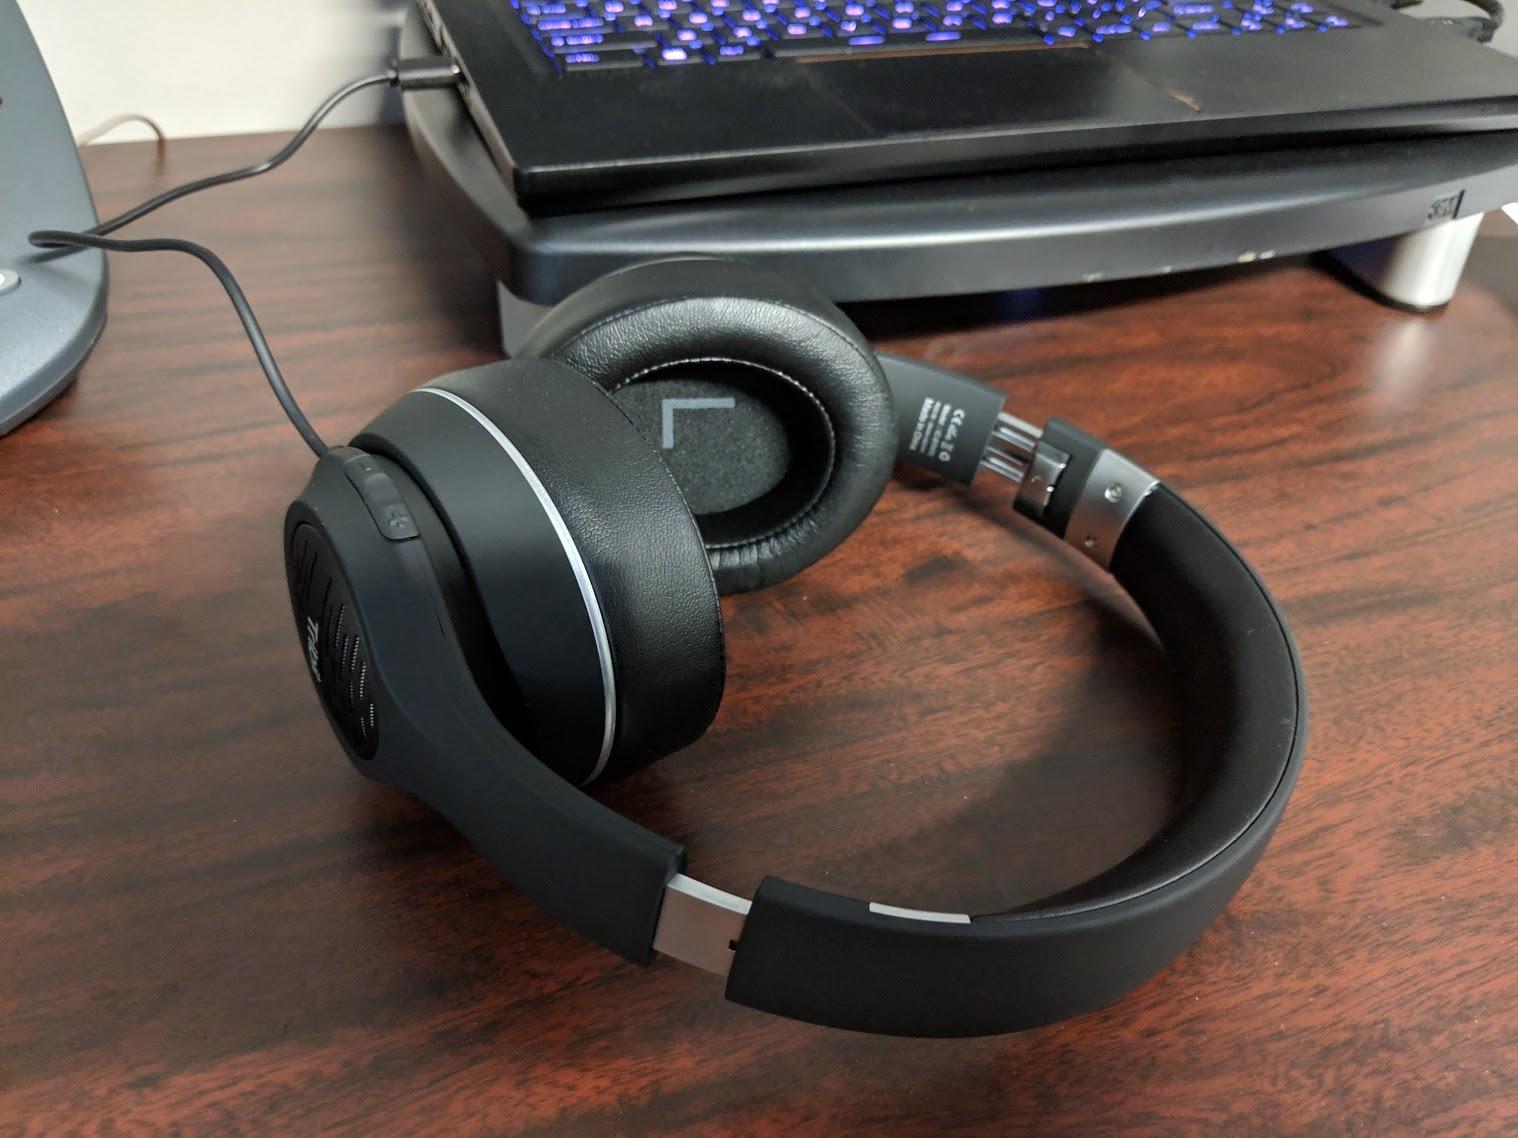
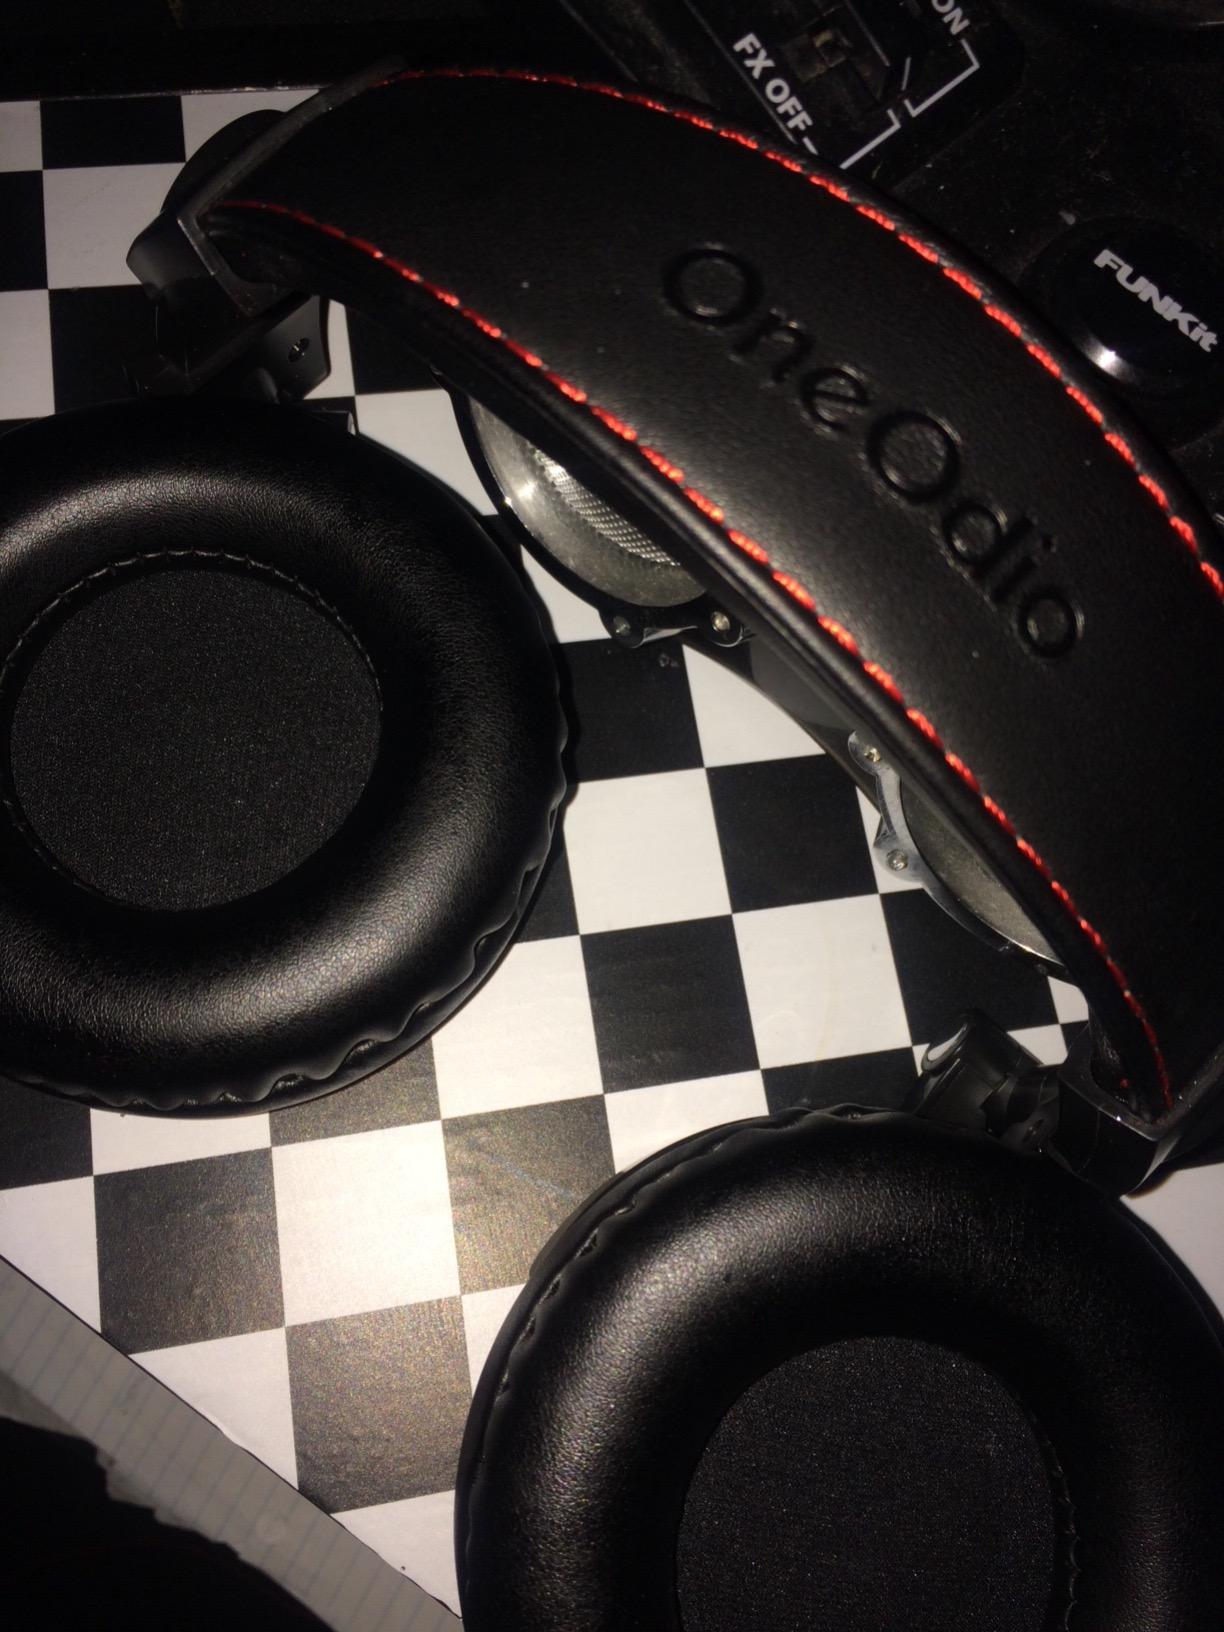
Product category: headphones
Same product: no